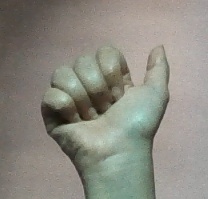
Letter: dhad